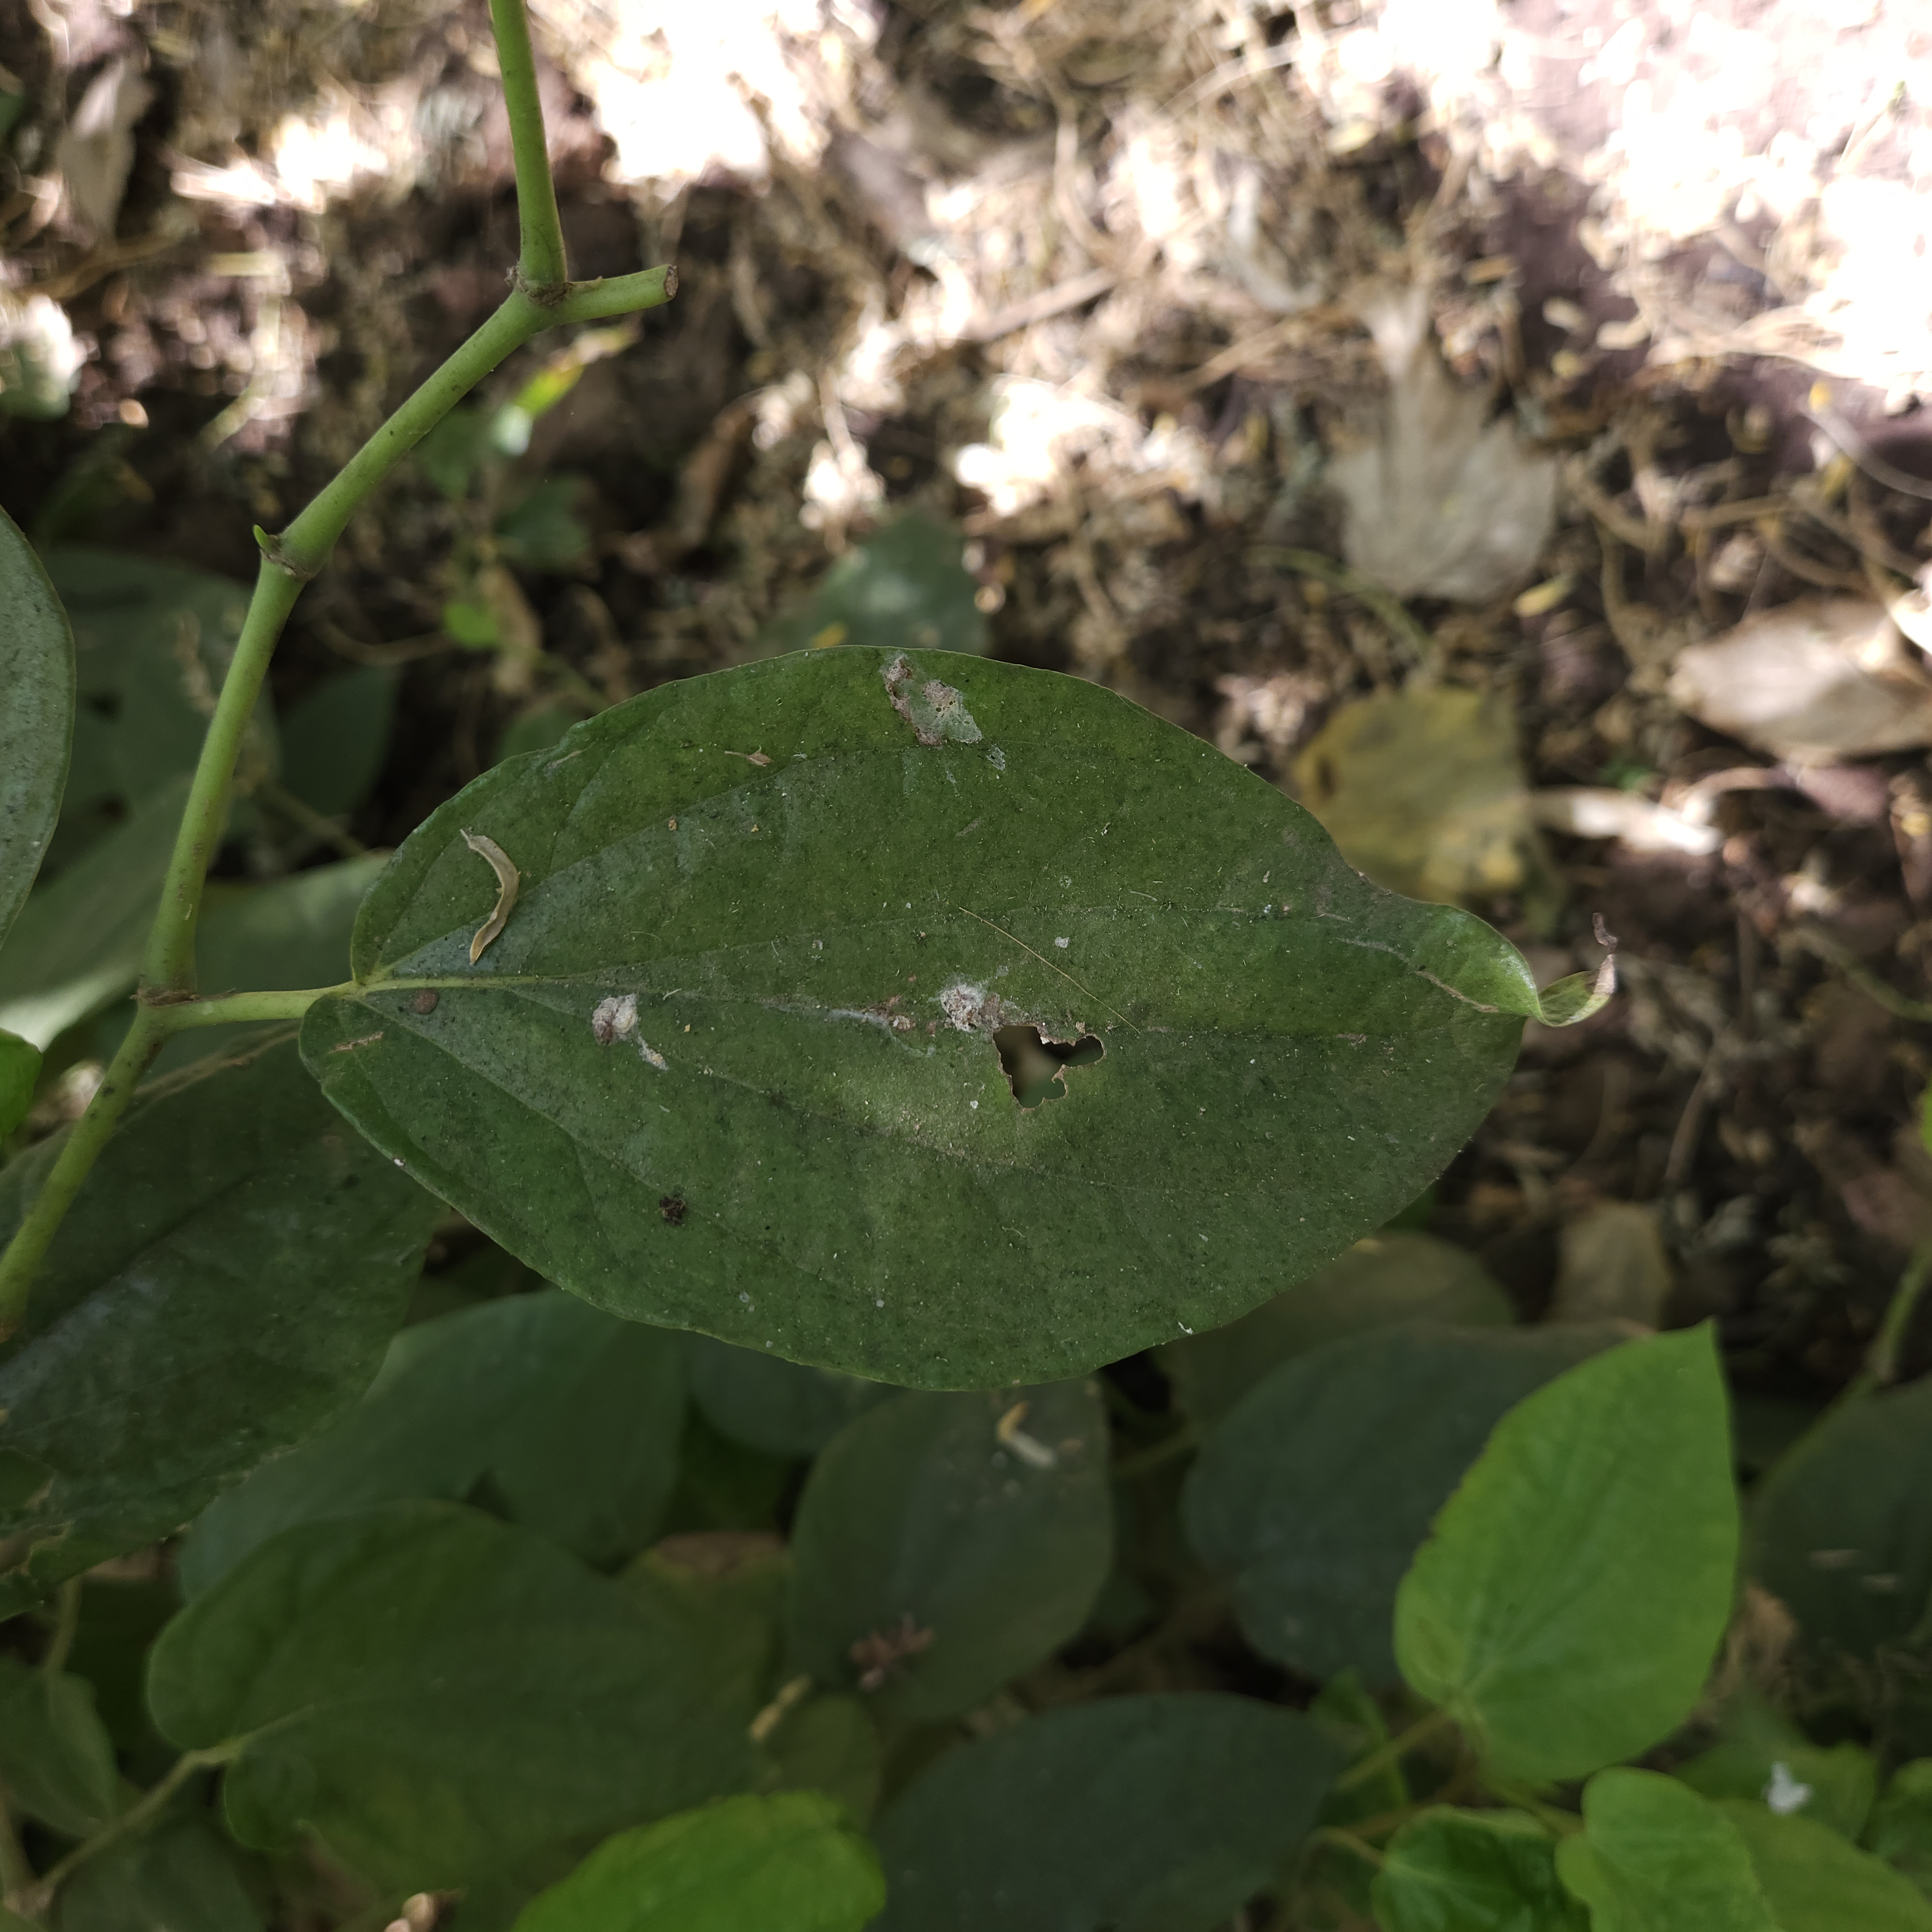
Label: Diseased